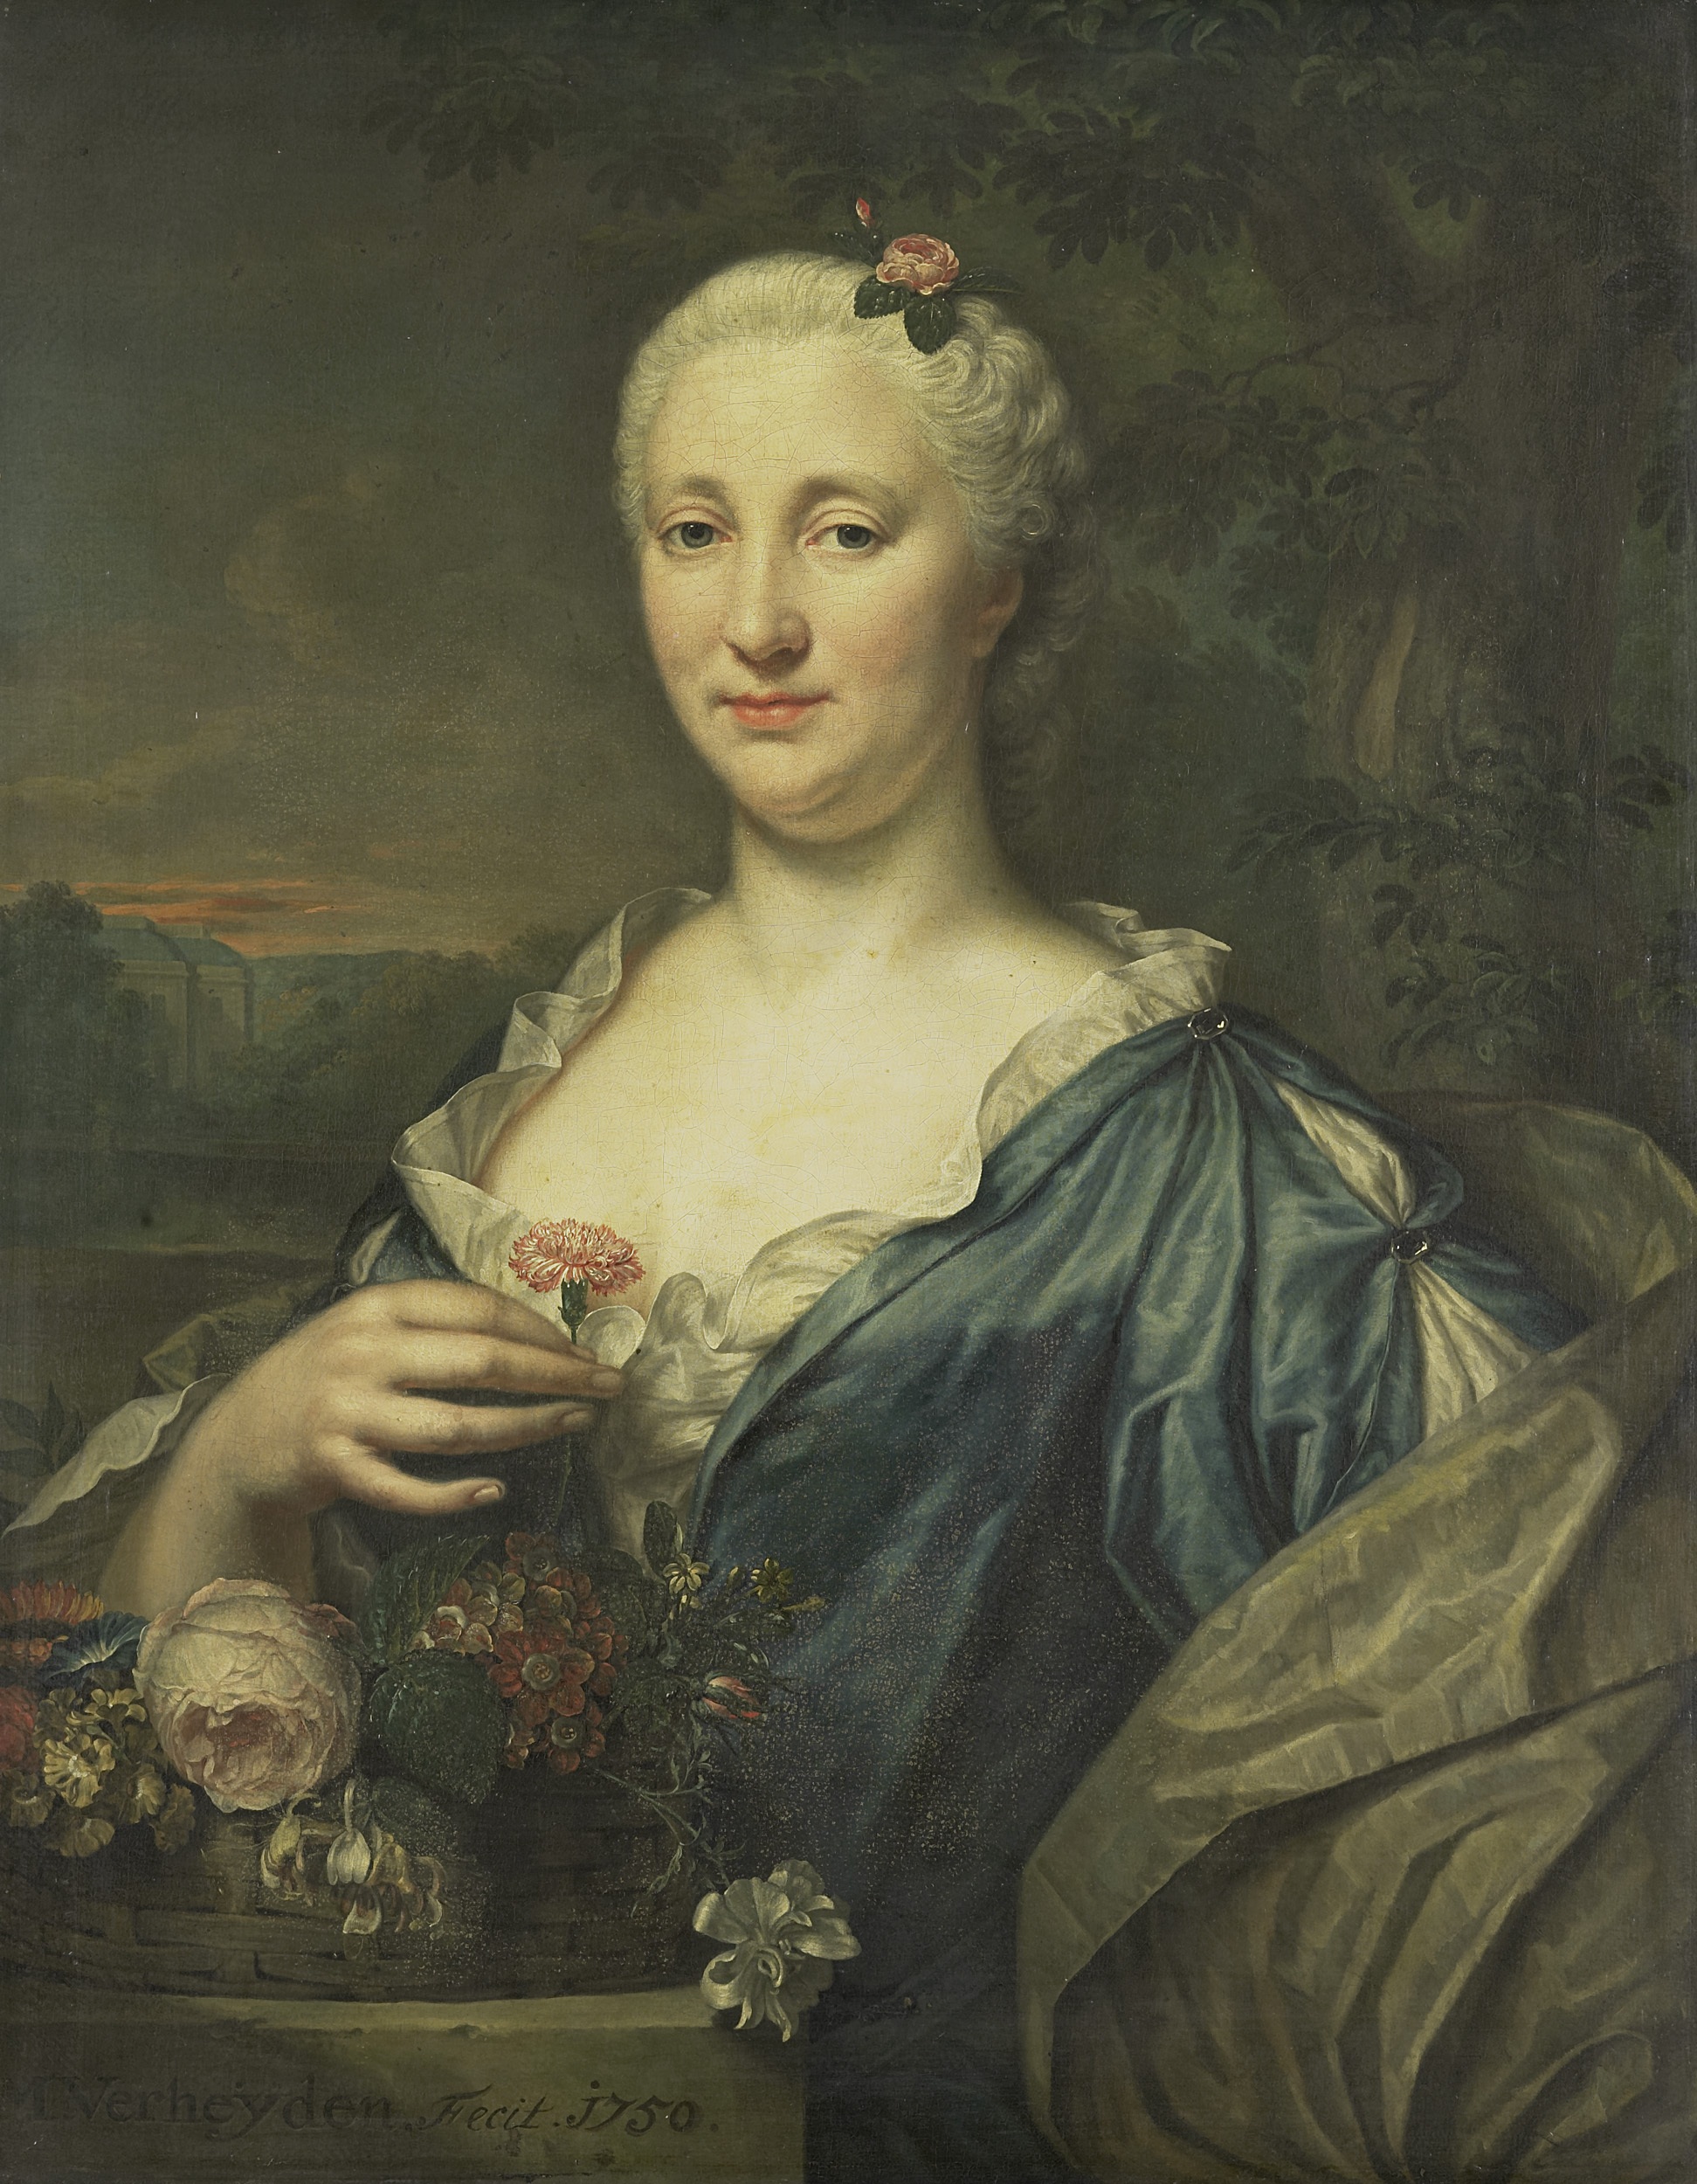
person, woman, female, portrait, museum, artwork, painting, art, mythology, canvas, impressionist, art model, agnes margaretha albinus